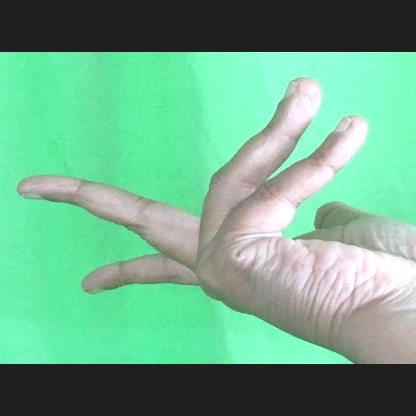
Mudra: Alapadmam